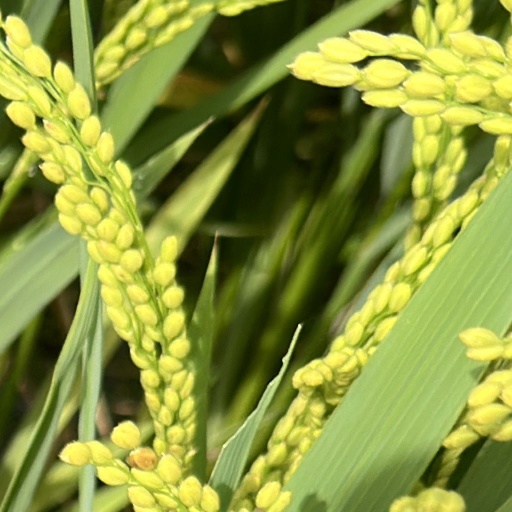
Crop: rice